Dean Cornwell

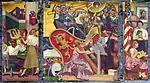
A gift of the American Federation of Labor commissioned to the artist and illustrator Dean Cornwell (1892–1960).

The successful completion of the Los Angeles Public Library murals led to more commissions at other public buildings, such as the Lincoln Memorial Shrine in Redlands, California, "The History of Transportation" in the Eastern Airlines Building (now 10 Rockefeller Plaza), executed Federal Art Project murals in two post offices, Chapel Hill, North Carolina and Morganton, North Carolina, with other murals in the Warwick New York Hotel in New York City, the New England Telephone headquarters building in Boston, the Davidson County Courthouse and Sevier State Office Building in Tennessee, and the Centre William Rappard in Geneva, Switzerland. His murals were seen by millions of visitors, and millions more were reached through his published reproductions of murals. Cornwell served as president of the National Society of Mural Painters from 1953 to 1957.